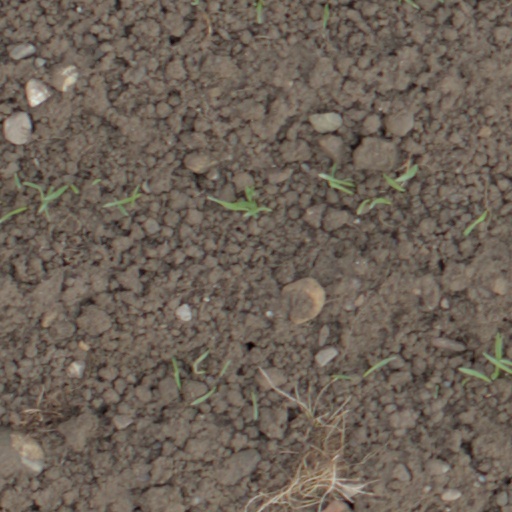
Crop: wheat